Kabayaki

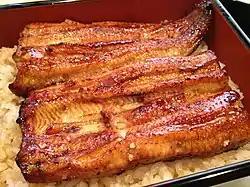
Eel "kabayaki" on rice

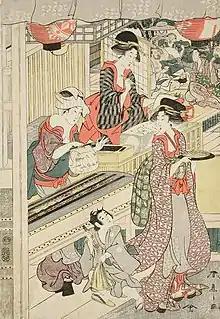
Eel kabayaki shop. Ukiyoe by Katsukawa Shuntei, 1804–1810

Besides "unagi", the same preparation is made of other long scaleless fish such as "hamo" (pike conger), "dojō" (loach), catfish, "anago" (conger eel), and (gunnels). One can also find canned products labeled as kabayaki-style "sanma" (Pacific saury).